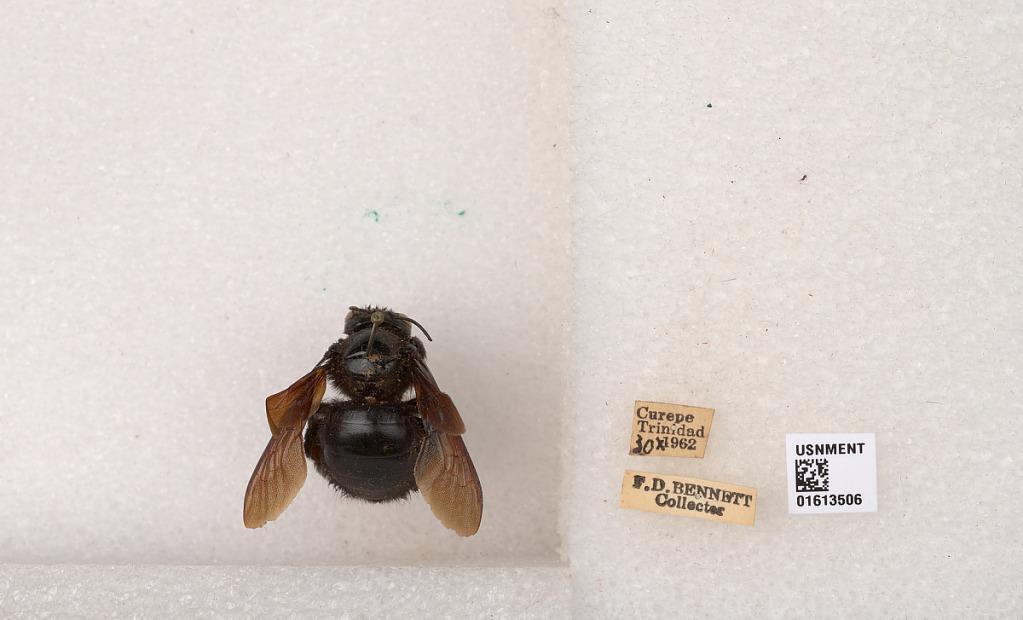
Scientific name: Xylocopa (Neoxylocopa) transitoria Pérez
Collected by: F. Bennett
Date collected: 1962-10-30
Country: Trinidad and Tobago
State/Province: Tunapuna/Piarco
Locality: Curepe, Trinidad